Bhakkha
Also known as:
bn - Bangla: ভাক্খা
jv - Javanese: Bhakkha
Category: rice (rice cake)
Cuisine: Indian, Nepalese
Associated cuisines: Indian, Nepalese
Area: West Bengal, Seemanchal, South Eastern Nepal
Countries: India, Nepal
Region: Southern Asia

A fluffy rice cake served in breakfast or as a snack with freshly prepared tomato pickle.

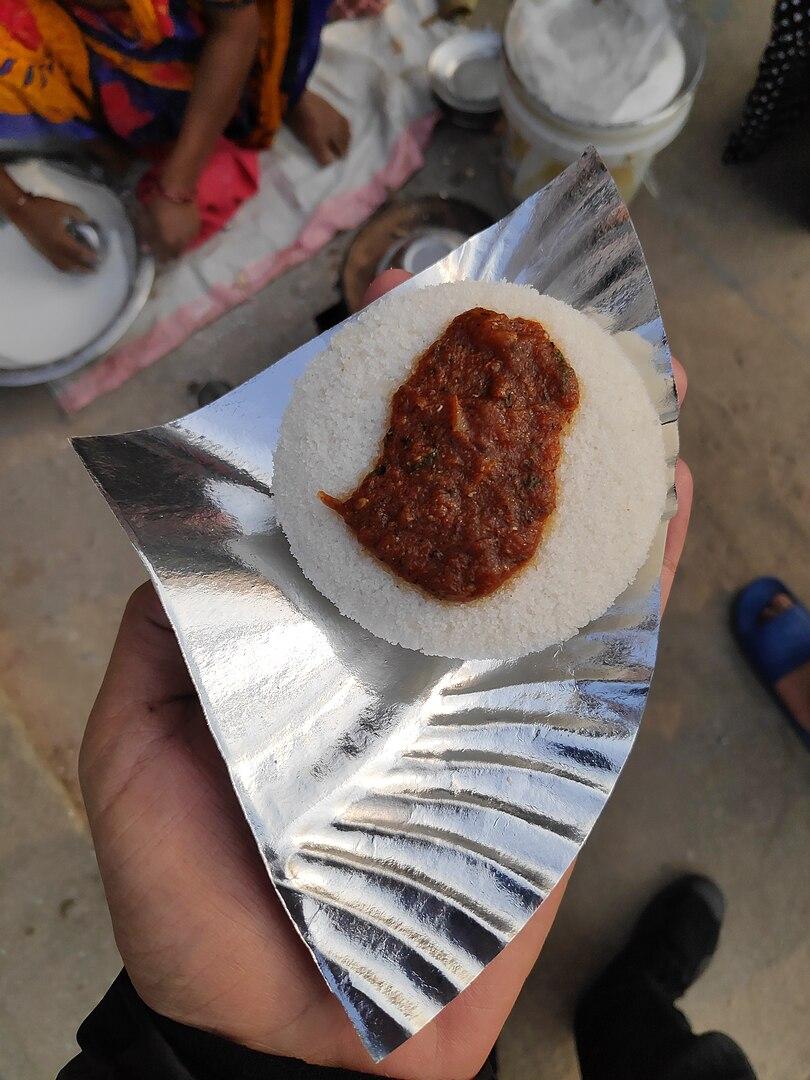